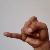
The image shows a hand gesture representing the letter 'J' in Indian Sign Language.